Esohe

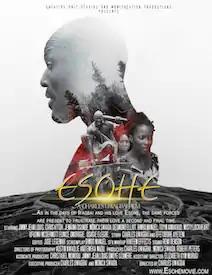

Esohe, is a 2018 Nigerian epic fantasy thriller film co-directed by Charles Uwagbai and Robert O'Peters and co-produced by Robert O'Peters. The film stars Jemima Osunde in lead role along with Jimmy Jean-Louis. Oghenekaro Itene, Omo Godwyn Williams and Chris Attoh made supportive roles and an ensemble cast. The film revolves around Gary Barbar, who suffers repeated nightmares and later unveils as the reincarnation and reunion of Ifagbai, the son of Eghosa the Oba’s warrior, his long-lost lover, Esohe.